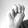
ASL letter: M